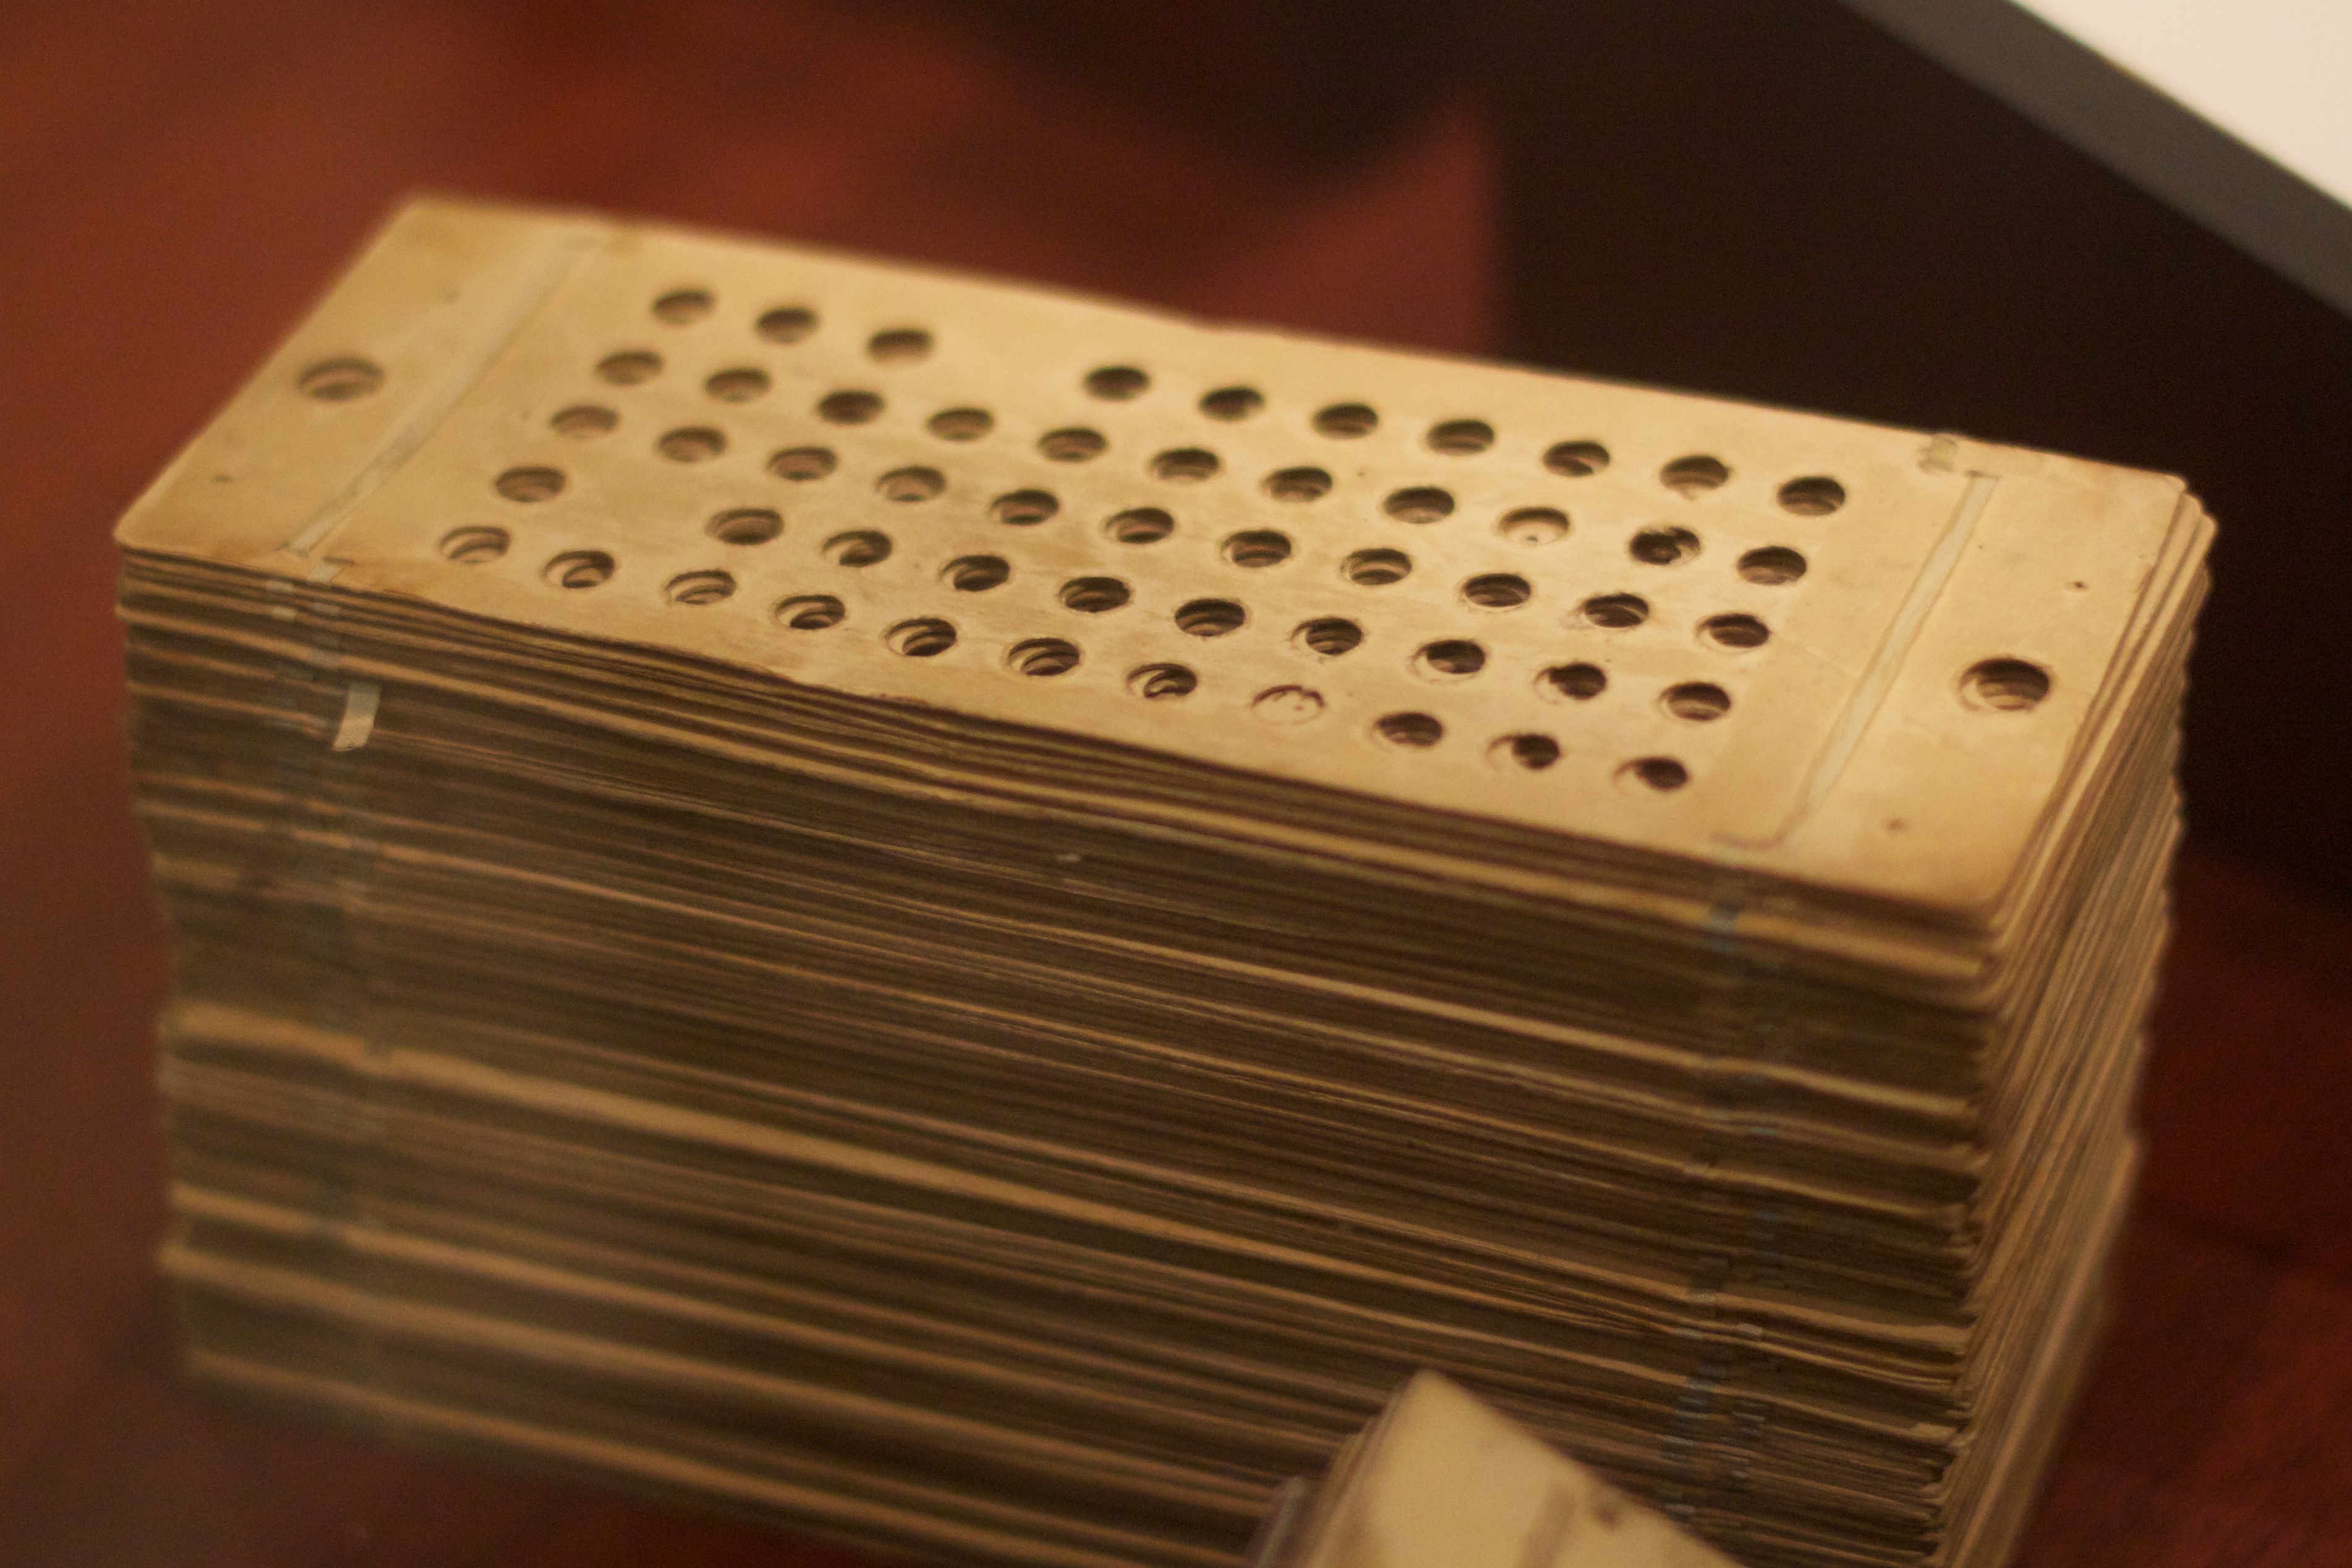
wood, technology, product, electronic device